Lakewood, California

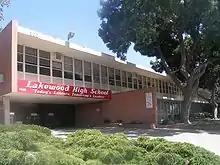
Lakewood High School

Lakewood is served by two County Of Los Angeles Public Libraries: the George Nye, Jr. Library, and the Angelo M. Iacoboni Library. Iacoboni Library, named after the city's first mayor, opened in 1954. In 1959 it shifted to another building, and it received its current name in 1965, before, in 1973, moving to its current facility. Nye, located in the east of the city and named after another mayor, George H. Nye, Jr. (died May 1971), opened on February 22, 1973.